Doliskana

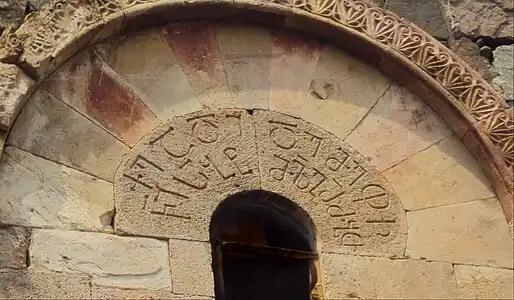
Inscription on the window of the south arm, mentioning King Sumbat

On the exterior walls of the church are several short inscriptions in Georgian "Asomtavruli" script. One mentions the prince and titular king Sumbat I of Iberia. The inscriptions have been dated to the first half of the 10th century.